A Night in Spain

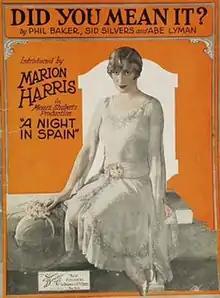
Cover sheet to the revue's libretto

A Night in Spain is a musical revue with a book by Harold R. Atteridge, music by Jean Schwartz and lyrics by Al Bryan. Additional music and lyrics were contributed by Phil Baker, Sid Silvers and Ted Healy. The revue was presented on Broadway in 1927 for a total of 174 performances.